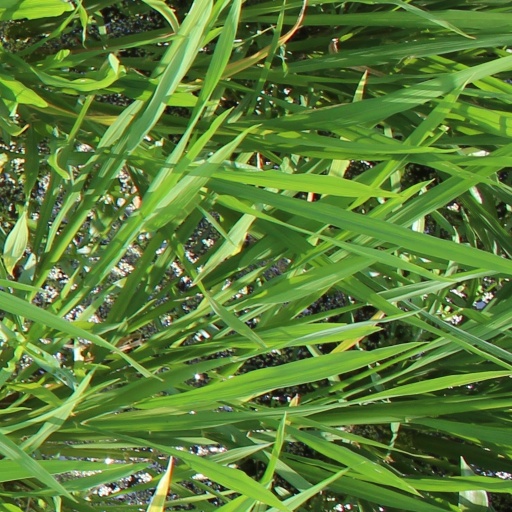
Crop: rice